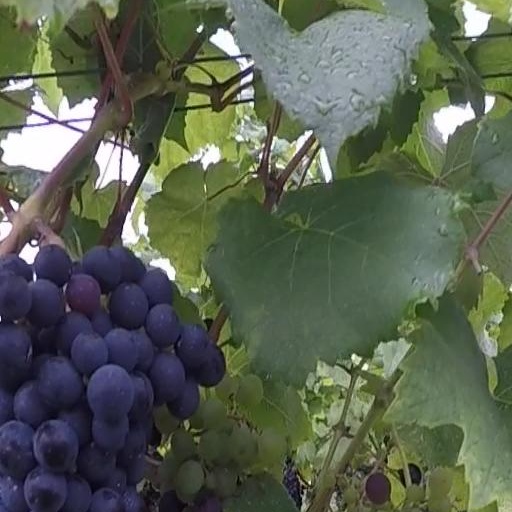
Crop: grape